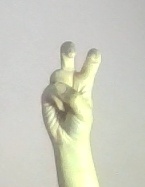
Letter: toot